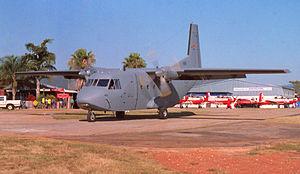
La South African Air Force est la force aérienne sud-africaine.